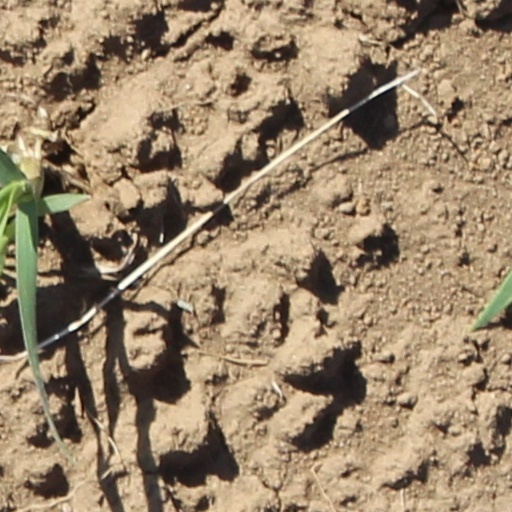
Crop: wheat